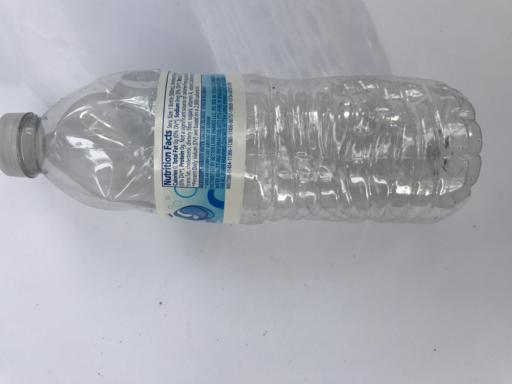
Waste category: plastic